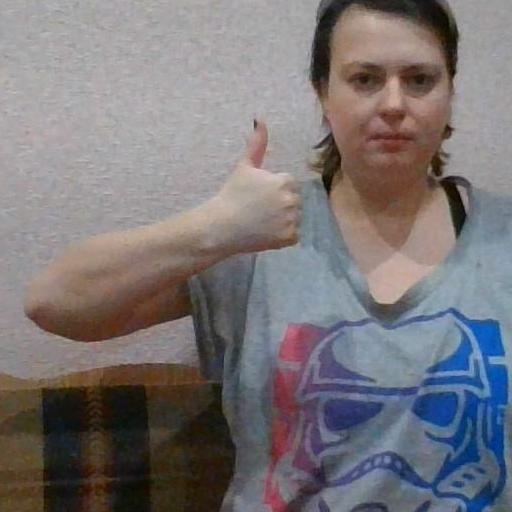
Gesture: like